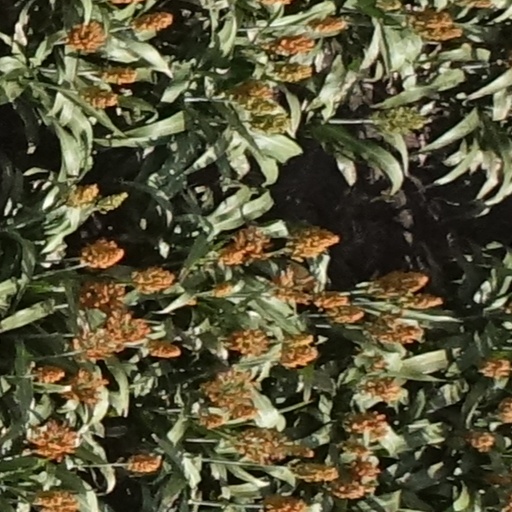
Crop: sorghum